31st Infantry Regiment (United States)

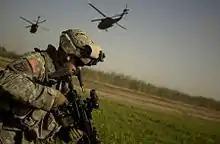
A soldier from Company C, 4th Battalion, 31st Infantry Regiment, prepares to perform a foot patrol in Yusufiyah, Iraq, in support of locating three kidnapped U.S. soldiers

The 4th Battalion went to South Vietnam in the spring of 1967, operating initially in War Zone D and around Tay Ninh near the Cambodian border as a unit under the 196th Infantry Brigade (Separate). In 1967, the battalion moved north to help form the 23rd "Americal" Infantry Division. Operating at Quang Ngai, Chu Lai and the Que Son Valley for most of the rest of the war, the 4th Battalion fought to keep Viet Cong guerillas and the People's Army of Vietnam away from the coastal lowlands. Two of the battalion's men earned the Medal of Honor almost a year apart near the bitterly contested village of Hiep Duc. When American forces departed, the 4th Battalion 31st Infantry was part of the last brigade to leave Vietnam. It was inactivated in 1971.